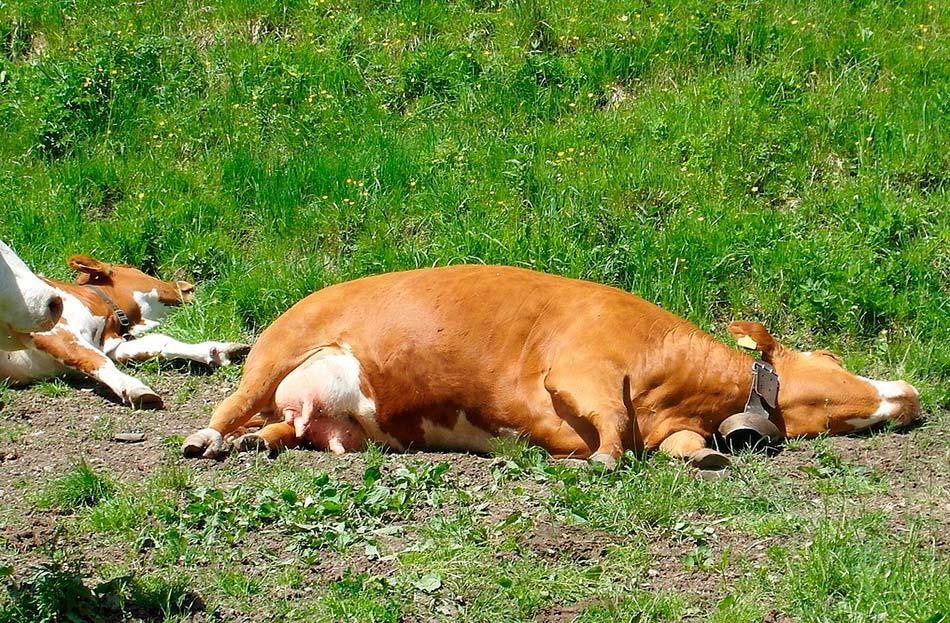
Ngombe wawili wakiwa wamelala kwenye nyasi katika eneo la shamba, ngombe mmoja wa rangi ya kahawia yuko katikati na amelala chini akiwa na kingele shingoni, amelala kwanupande na tumbo lake linaonekana ,ngombe mwingine ambaye ni mweupe na kahawia anaonekana kwa sehemu ndogo.